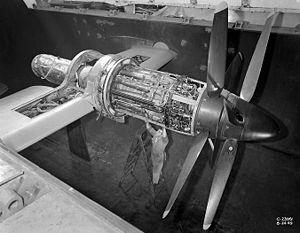
L’Armstrong Siddeley Python était un turbopropulseur conçu et fabriqué par la compagnie Armstrong Siddeley au milieu des années 1940. Son utilisation principale fut la propulsion du chasseur lourd embarqué Westland Wyvern. Les prototypes de cet appareil avaient employé le moteur à pistons Rolls-Royce Eagle, mais les appareils de série furent équipés du Python. Dans cette utilisation, leur puissance de sortie était de 4 110 ESHP.